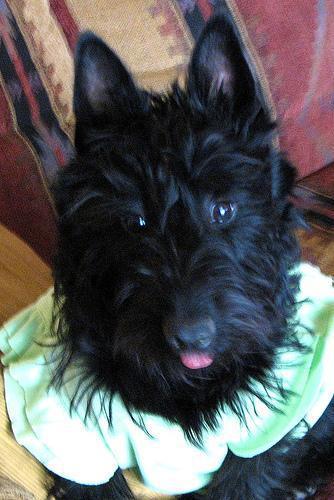
Scotch_terrier